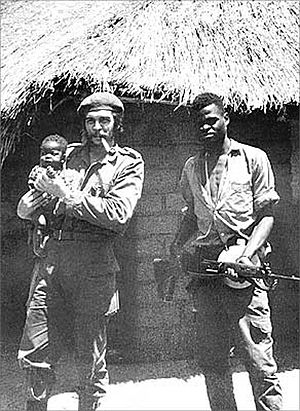
Che Guevara / Congo-Kinshasa
Che Guevara i Congo i 1965
Che Guevara var argentinsk marxistisk revolutionær, læge, forfatter, guerillaleder, diplomat og militærteoretiker. Han deltog i den cubanske revolution og blev senere minister i den cubanske regering, som blev dannet efter revolutionen.